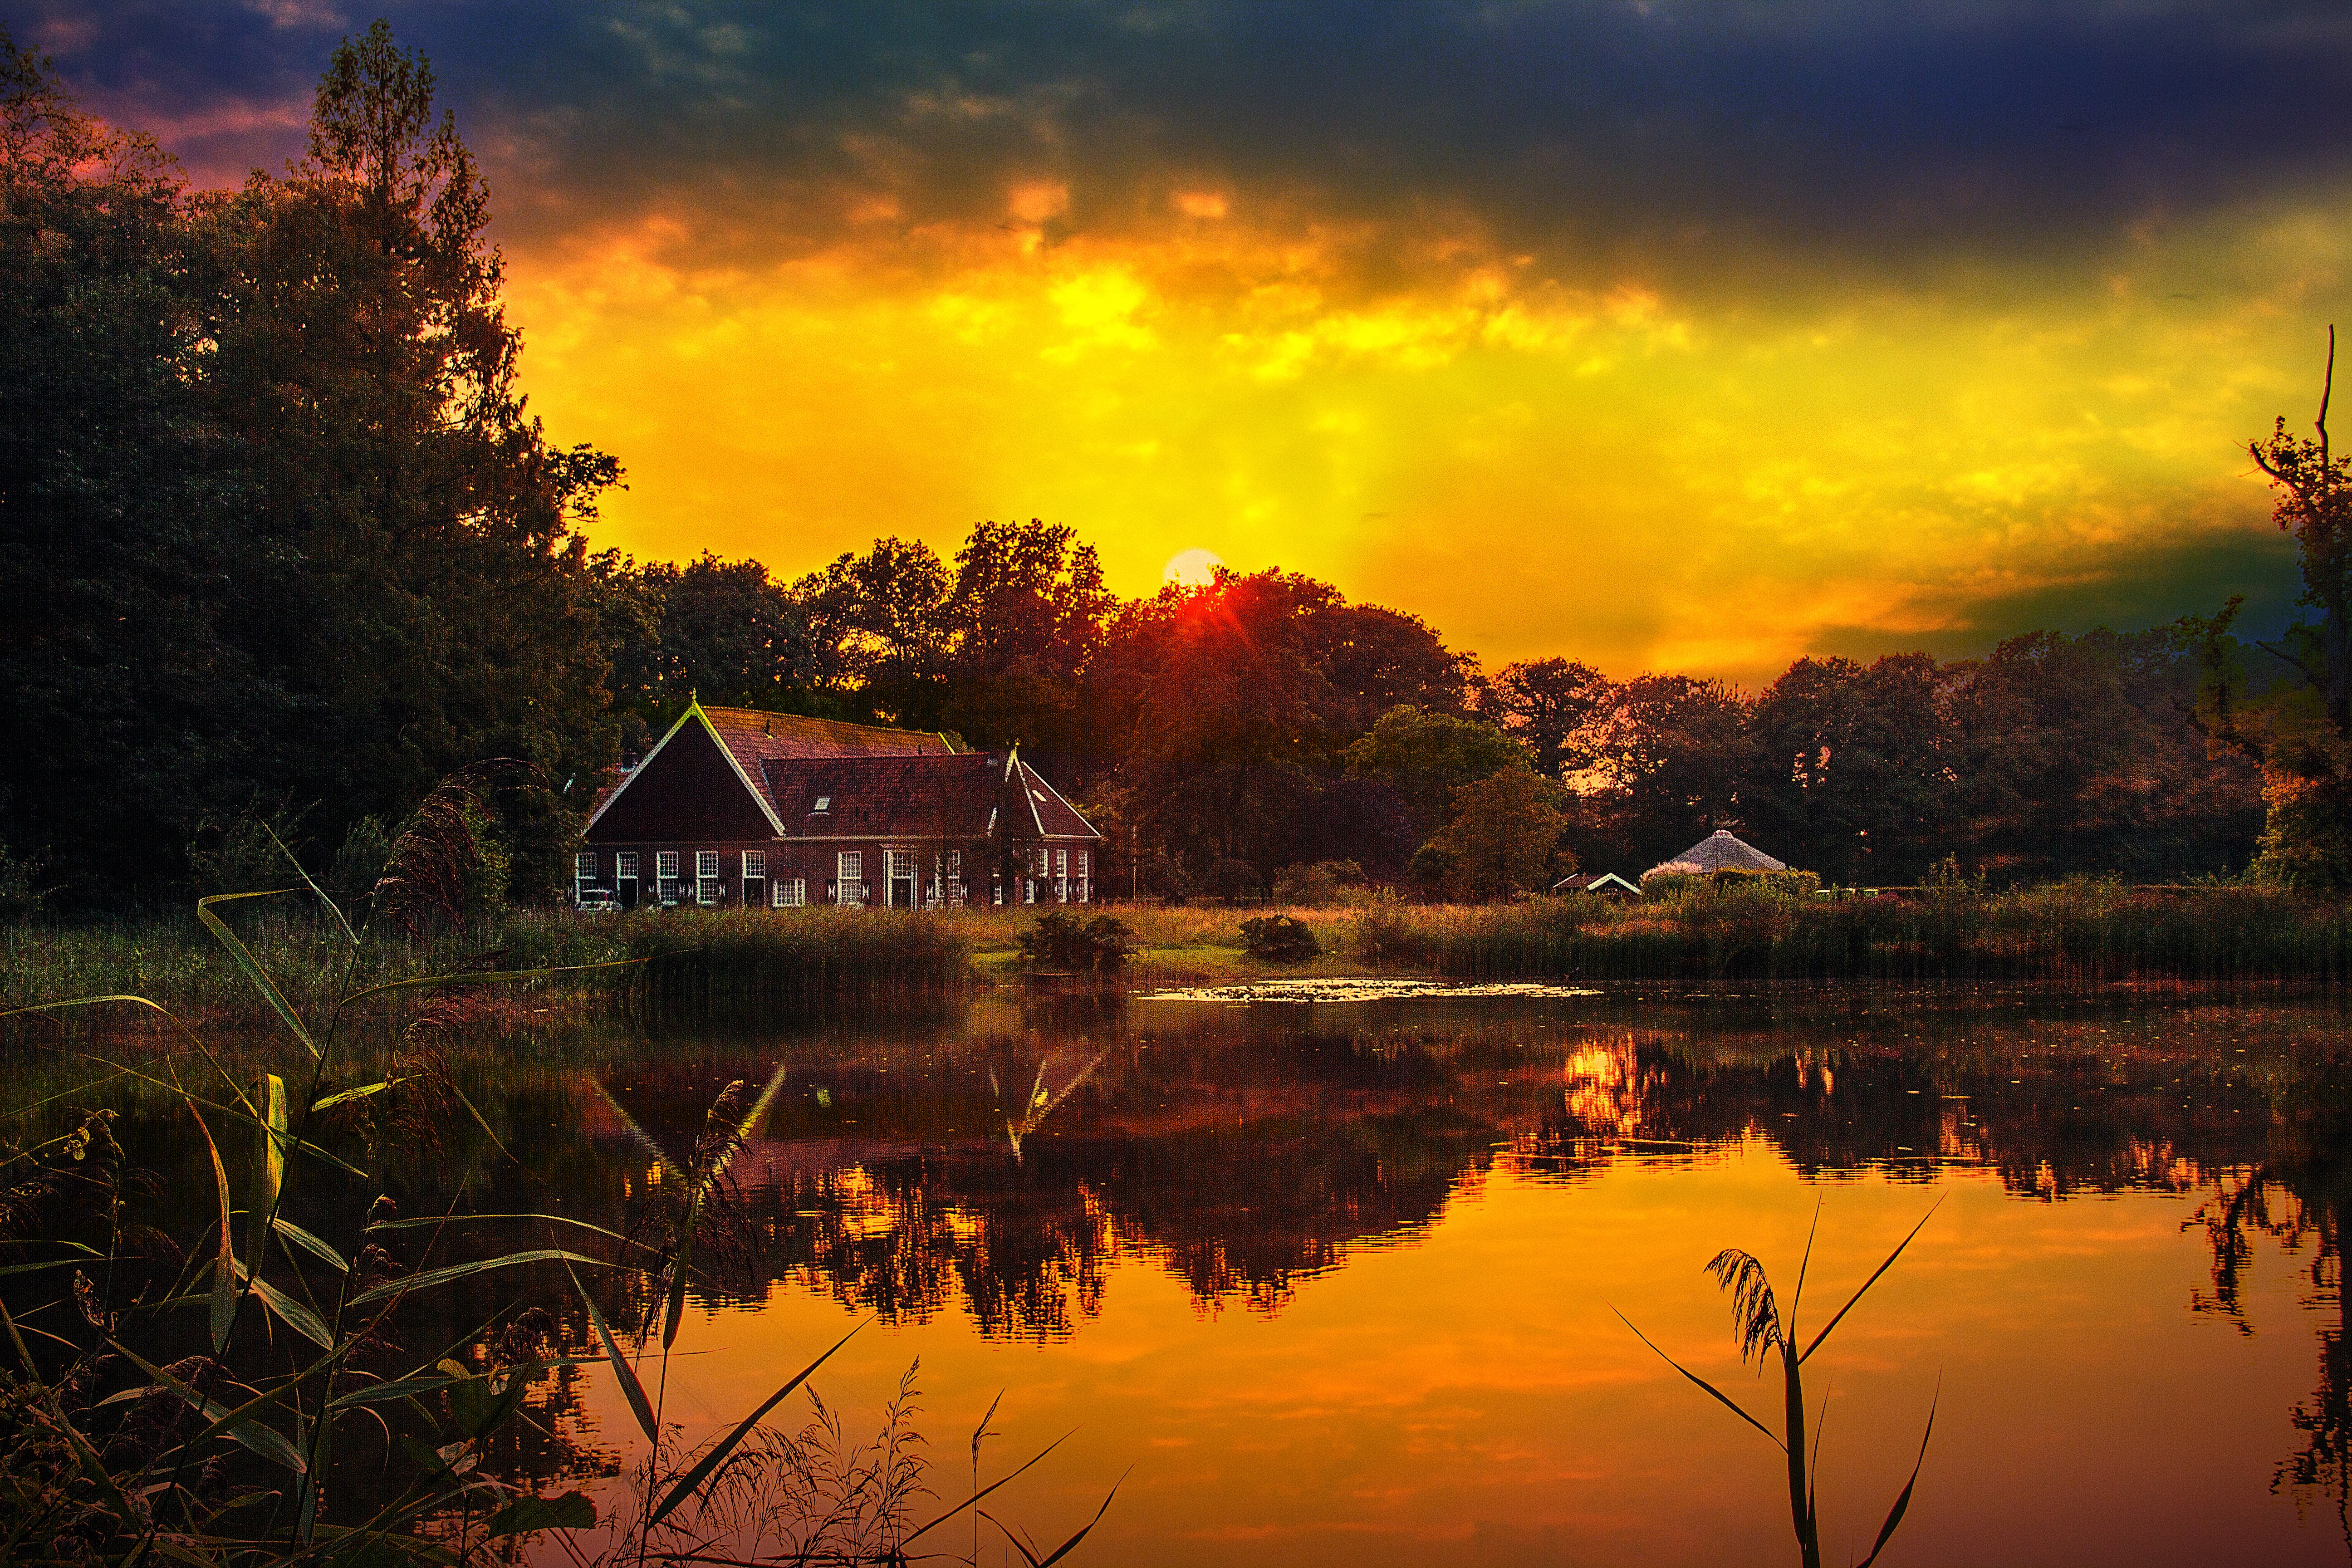
landscape, tree, nature, sun, sunrise, sunset, sunlight, morning, leaf, dawn, dusk, evening, reflection, autumn, season, afterglow, setting sun, atmospheric phenomenon, computer wallpaper